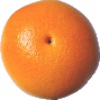
Label: Grapefruit Pink 1